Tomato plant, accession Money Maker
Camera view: horizontal (90 deg, fisheye); turntable rotation: 180 degrees
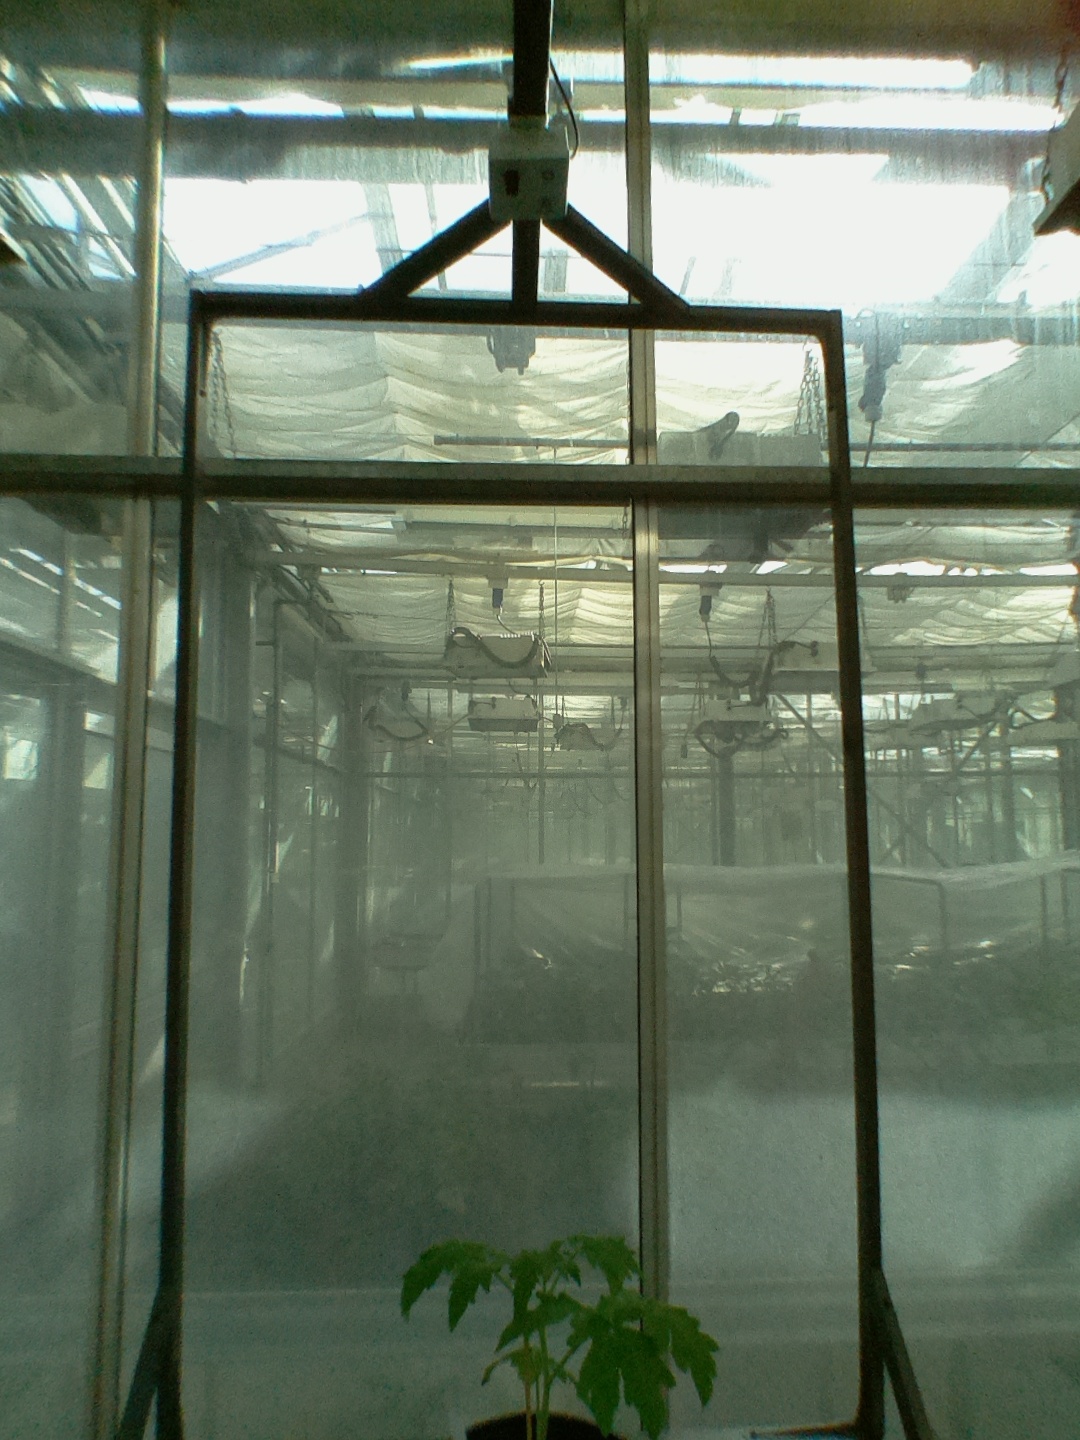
BBCH growth stage 13: 6 of true leaves visible